Iain Lom

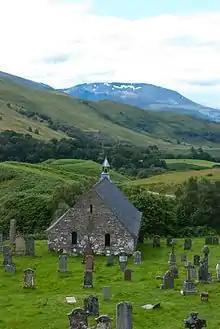
Cille Choiril churchyard where Iain Lom is said to be buried

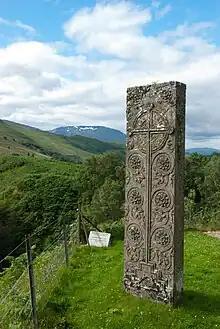
Monument to Iain Lom at Cille Choiril

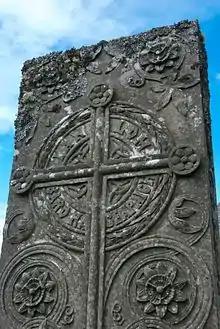
Detail of Ian Lom's monument

Iain Lom features as a character in Neil Munro's novel of the Little Wars of Lorn, "John Splendid" (1898).